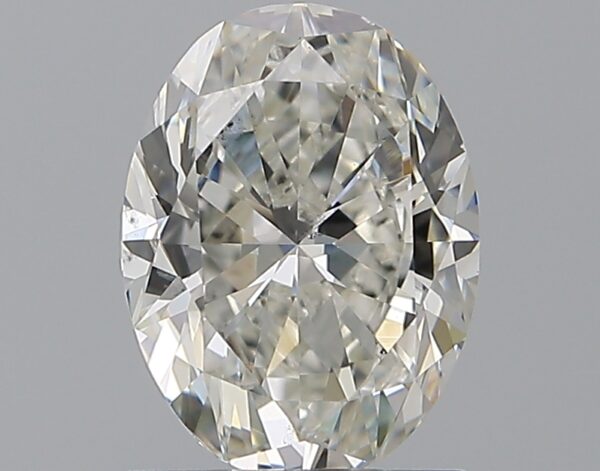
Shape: oval
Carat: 1.29
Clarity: VS2
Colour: I
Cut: EX
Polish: EX
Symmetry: VG
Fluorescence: N
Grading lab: GIA
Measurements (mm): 8.03 x 5.99 x 3.84